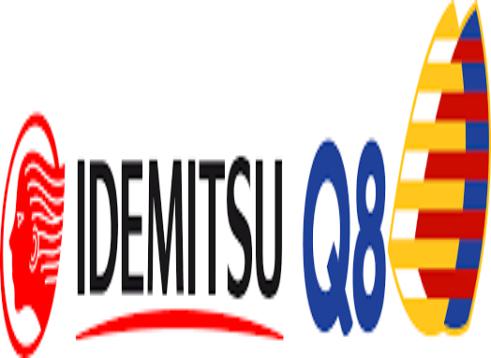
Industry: Leisure